Tampa Bay Downs

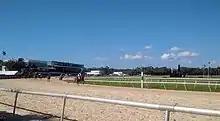
Tampa Bay Downs grandstand and dirt track, with adjacent turf course (2019)

During the 1950s, the racecourse was a popular attraction with many sportswriters who came to the Tampa Bay area to cover baseball spring training. Legendary names like Grantland Rice, Red Smith, Fred Russell and Arthur Daley became regular visitors, calling the track the "Santa Anita of the South."